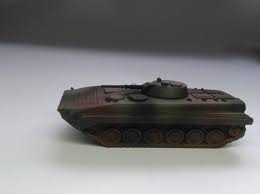
Label: BMP-1